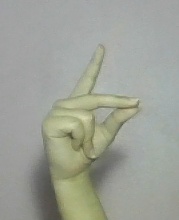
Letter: ta